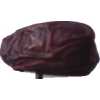
Label: dates